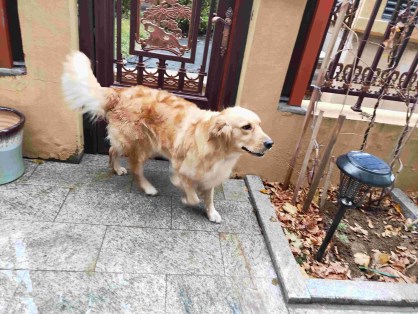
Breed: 5355-n000126-golden_retriever